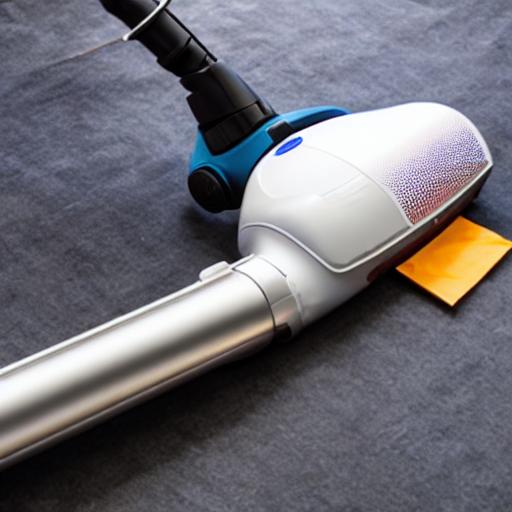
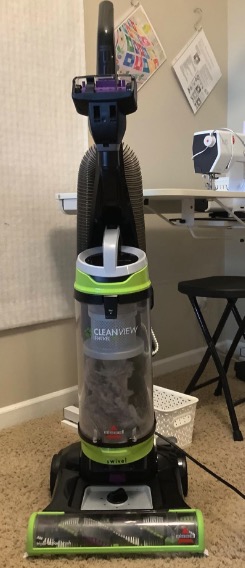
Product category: items_vacuum
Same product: no